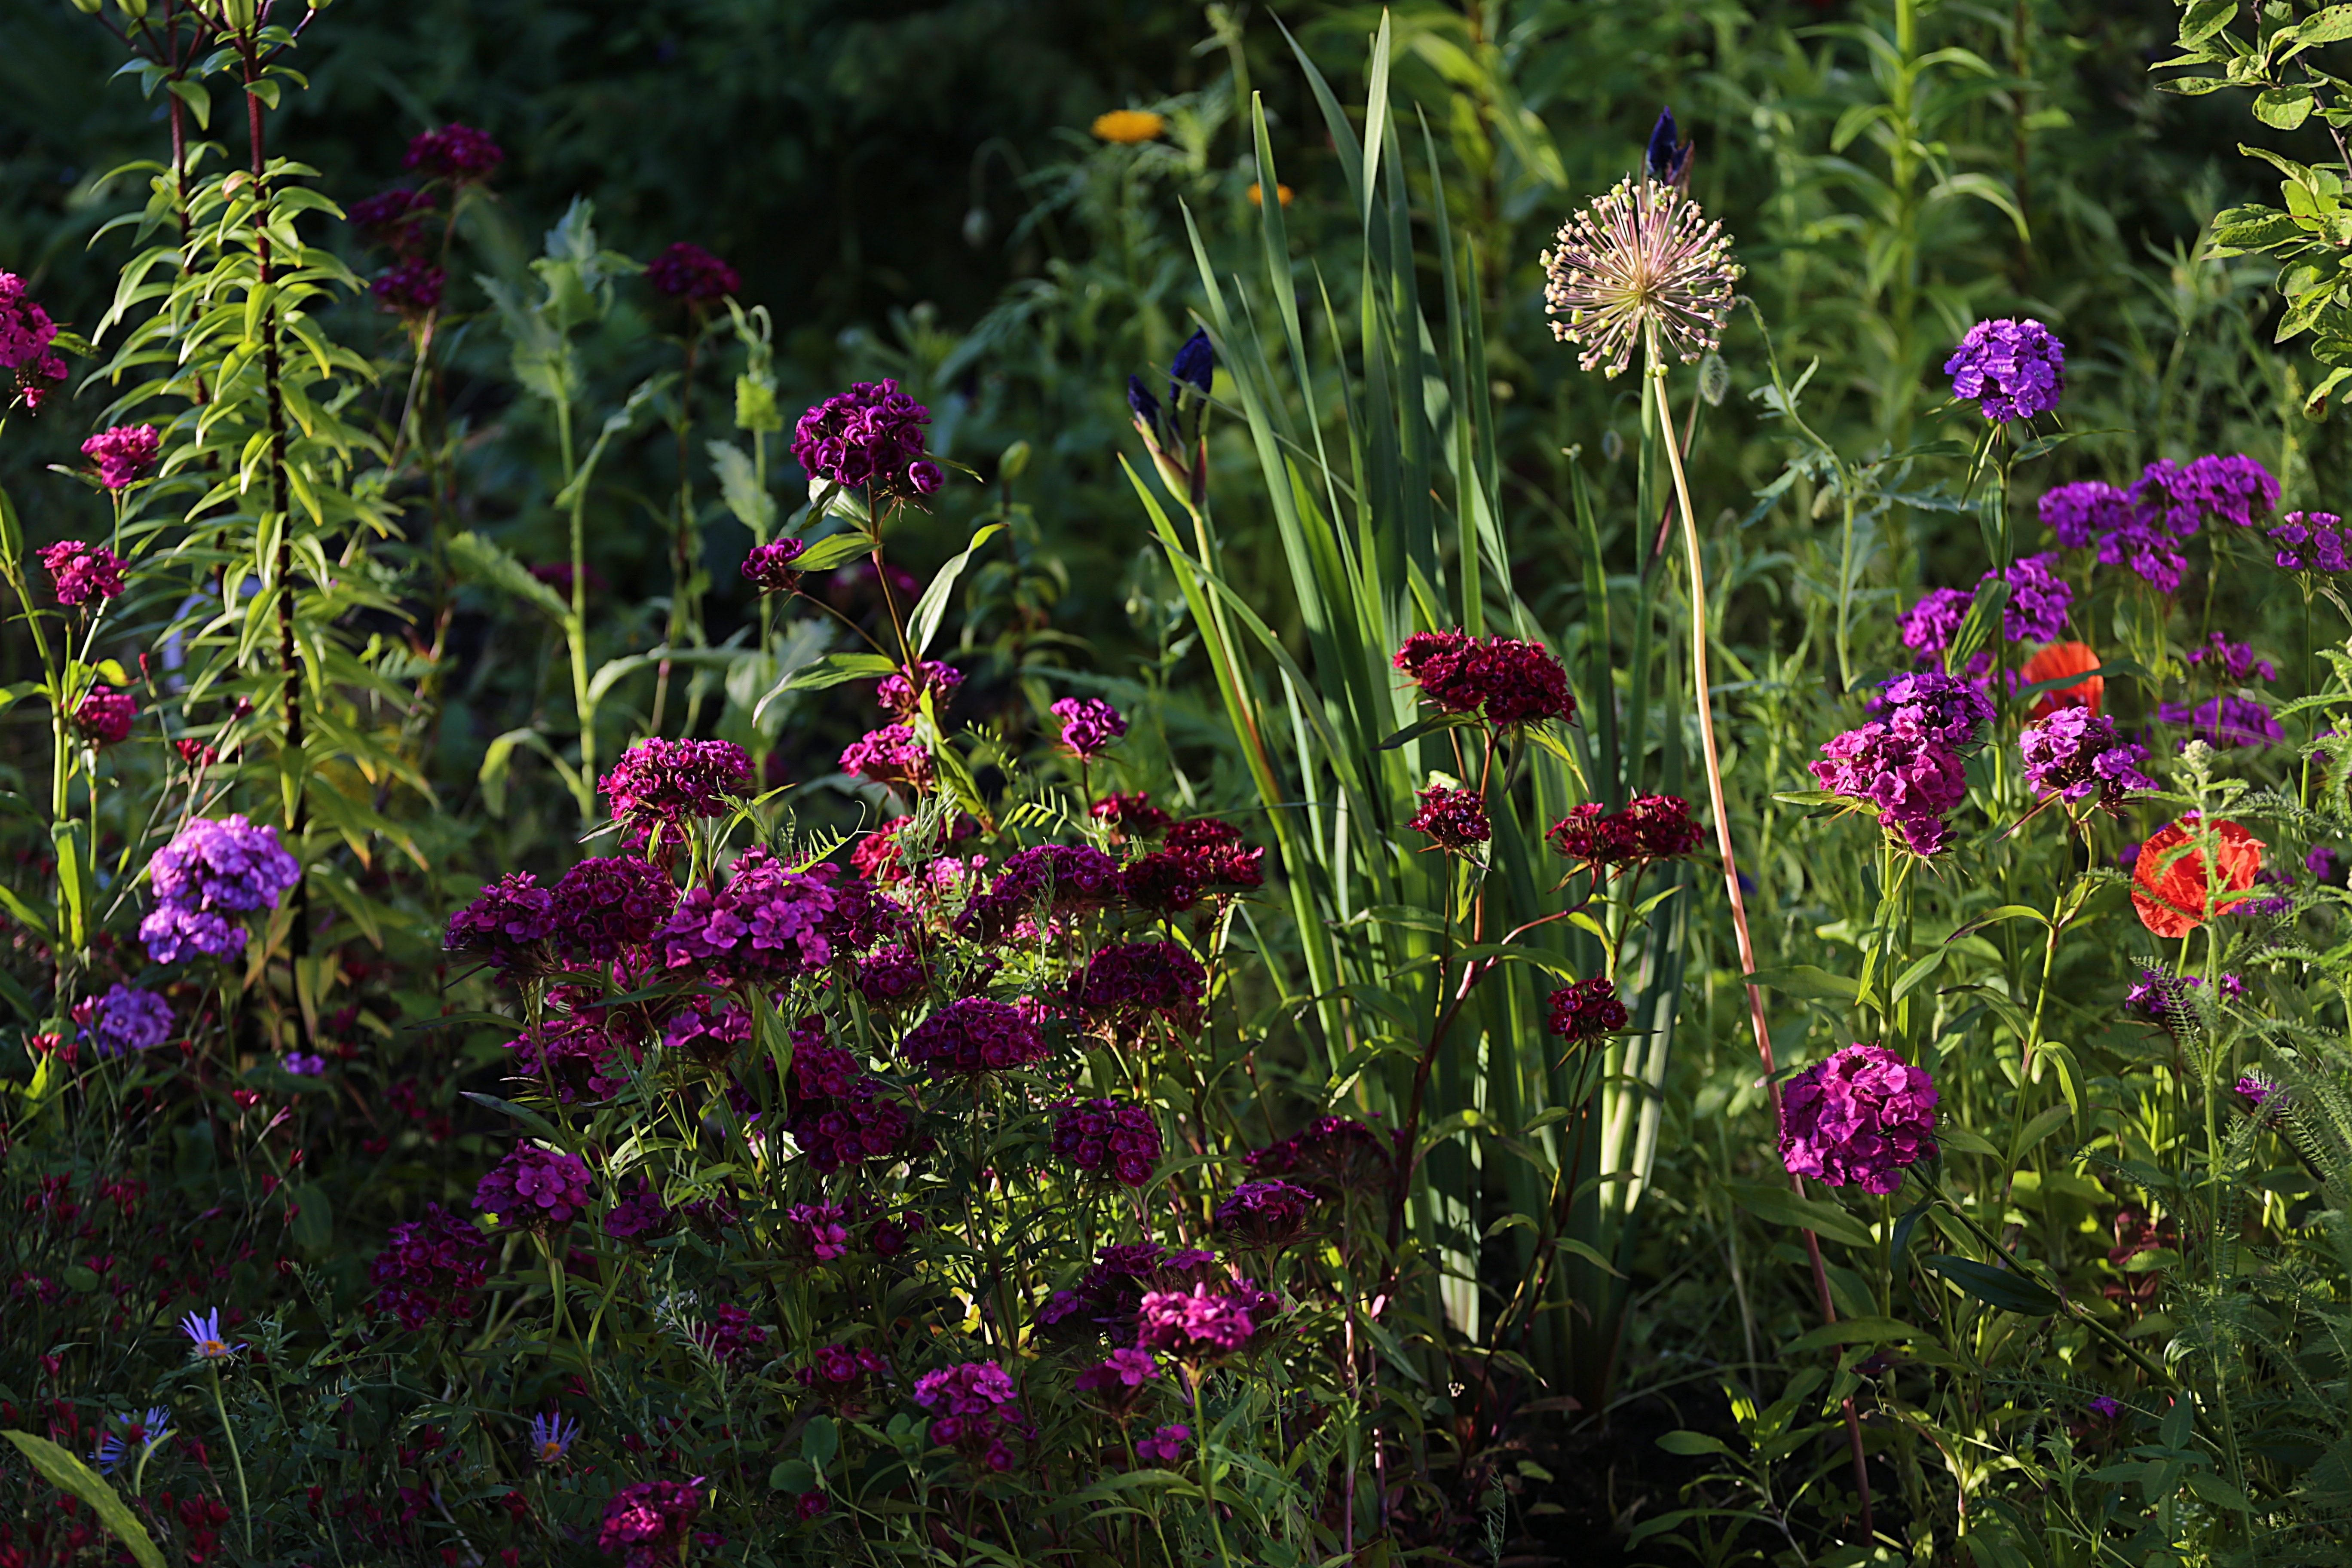
nature, plant, sun, meadow, prairie, flower, bloom, summer, vacation, herb, journey, botany, garden, flora, wildflower, flowers, flower bed, stroll, trees, leaves, petals, bright, beauty, day, dacha, habitat, idyll, flower garden, living nature, beauty in nature, summer flowers, garden flowers, greens, flowering plant, the buds, annual plant, land plant